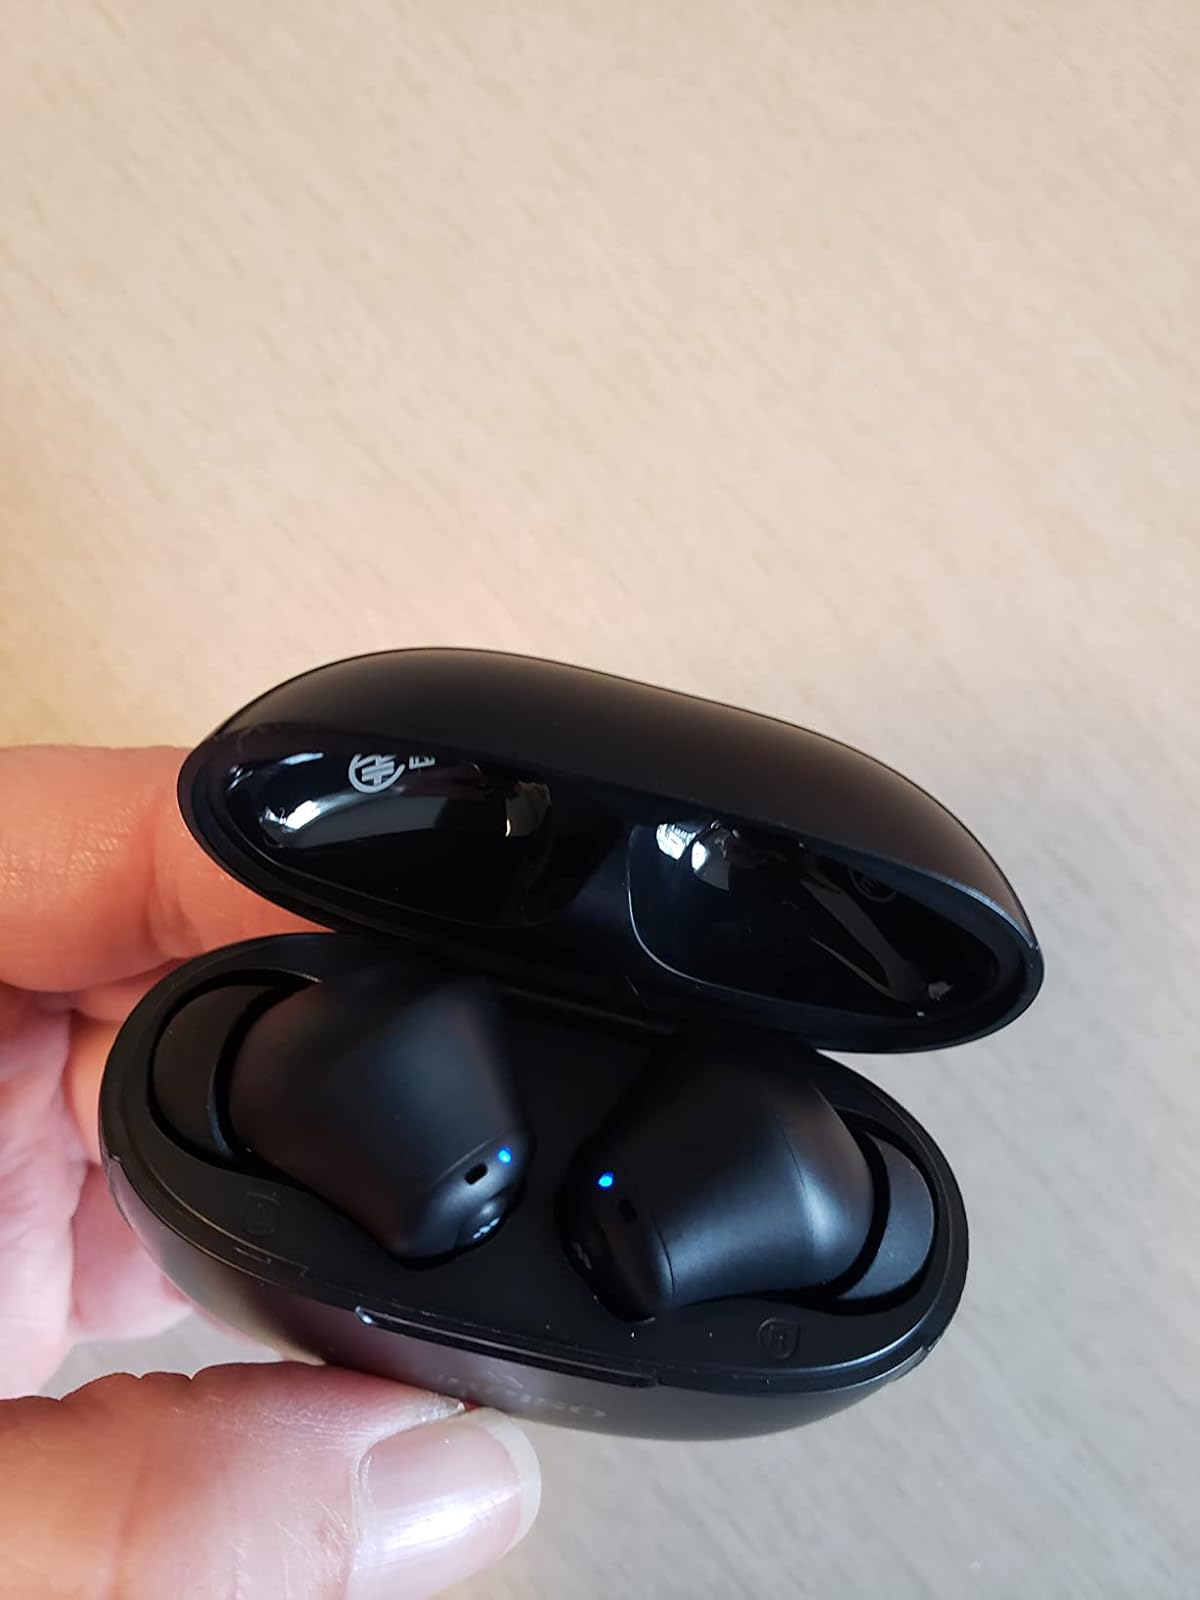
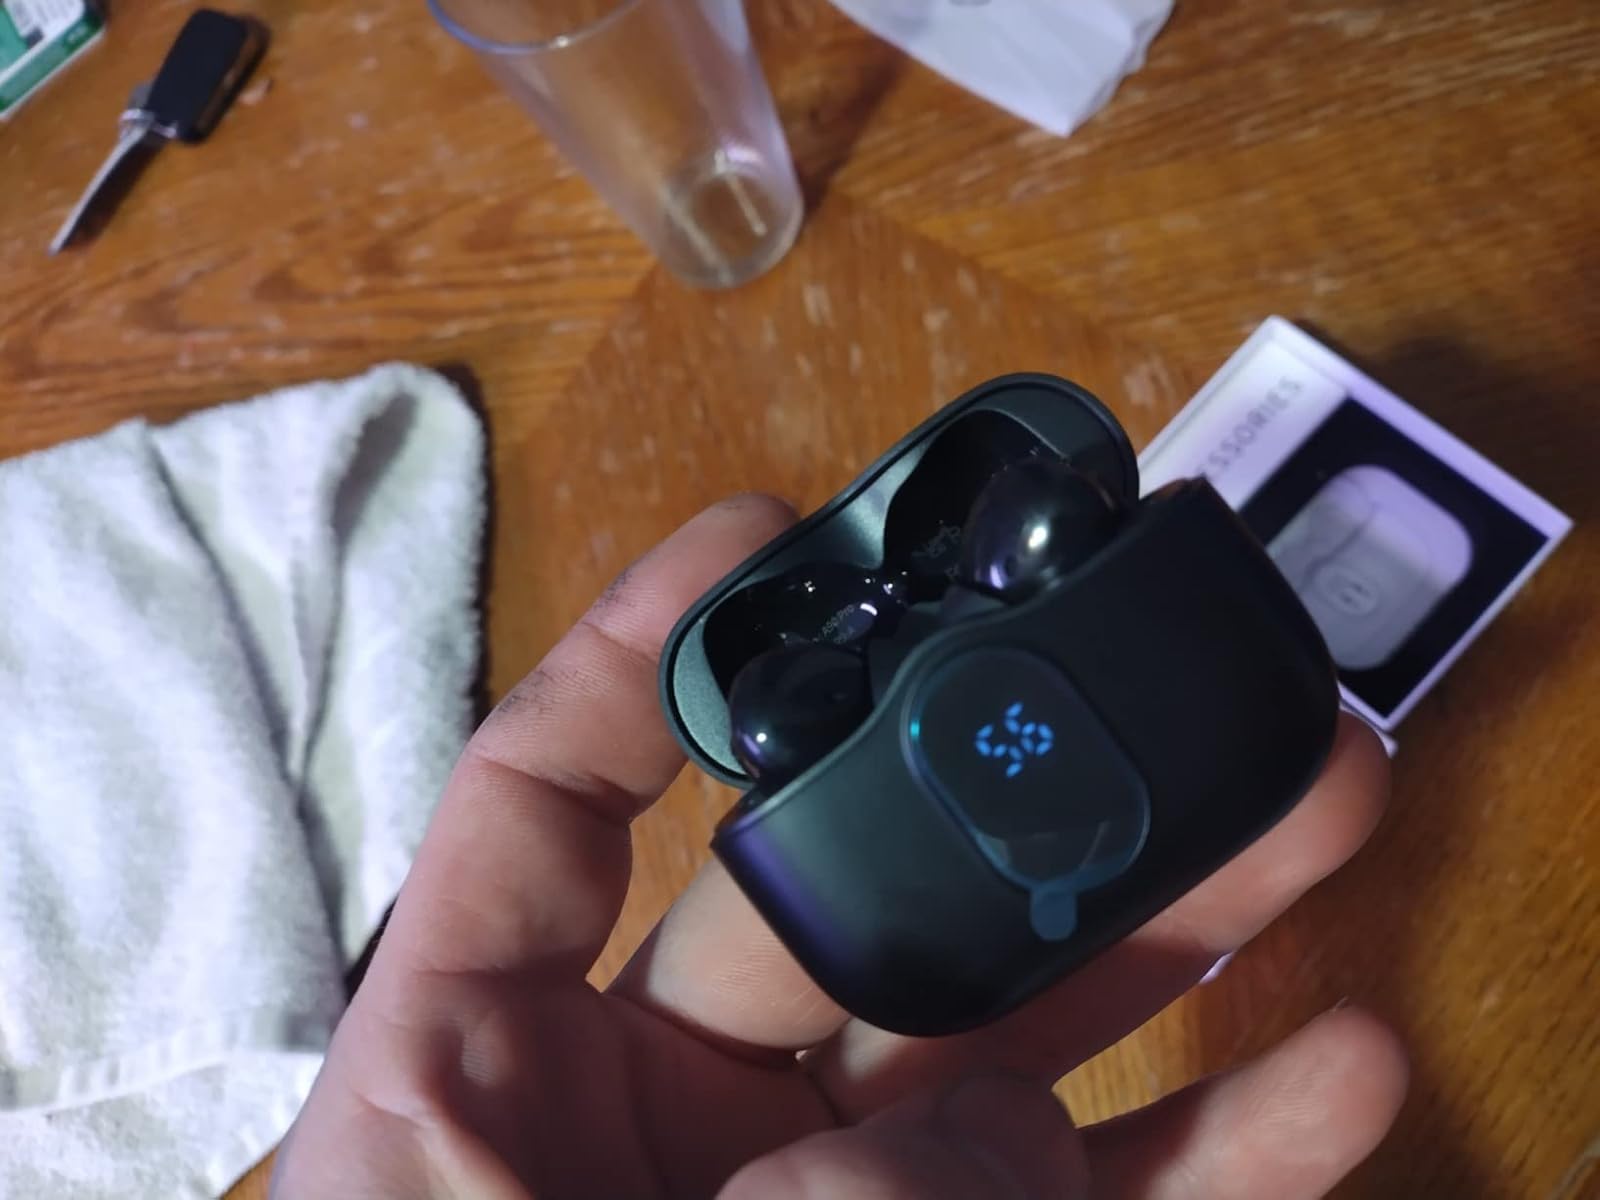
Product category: earbuds
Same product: no